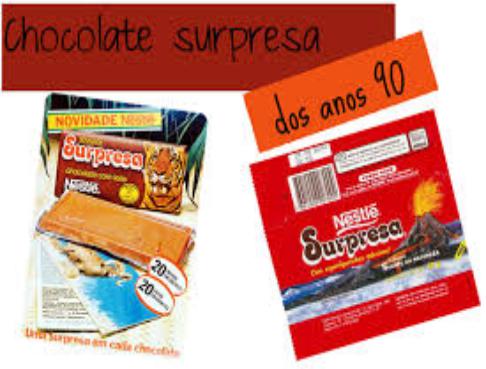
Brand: Chocolate Surpresa
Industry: Food